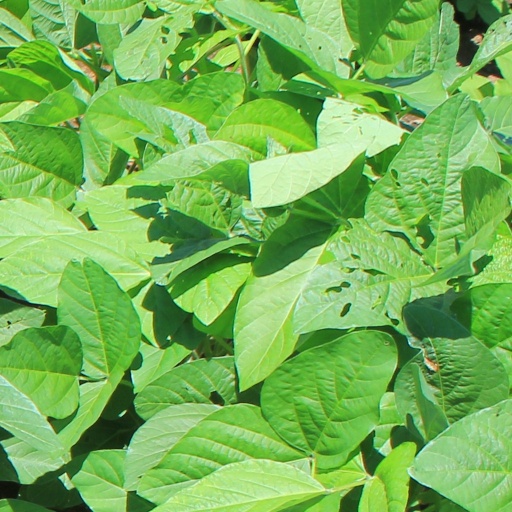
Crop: soybean